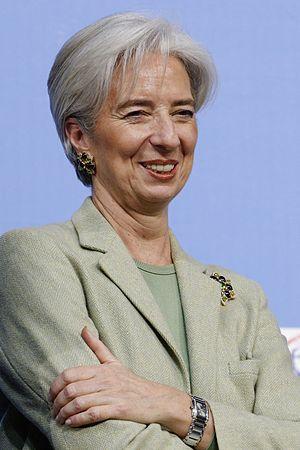
Christine Lagarde à un meeting de la campagne de l'UMP pour les élections régionales de 2010 à Issy-les-Moulineaux.